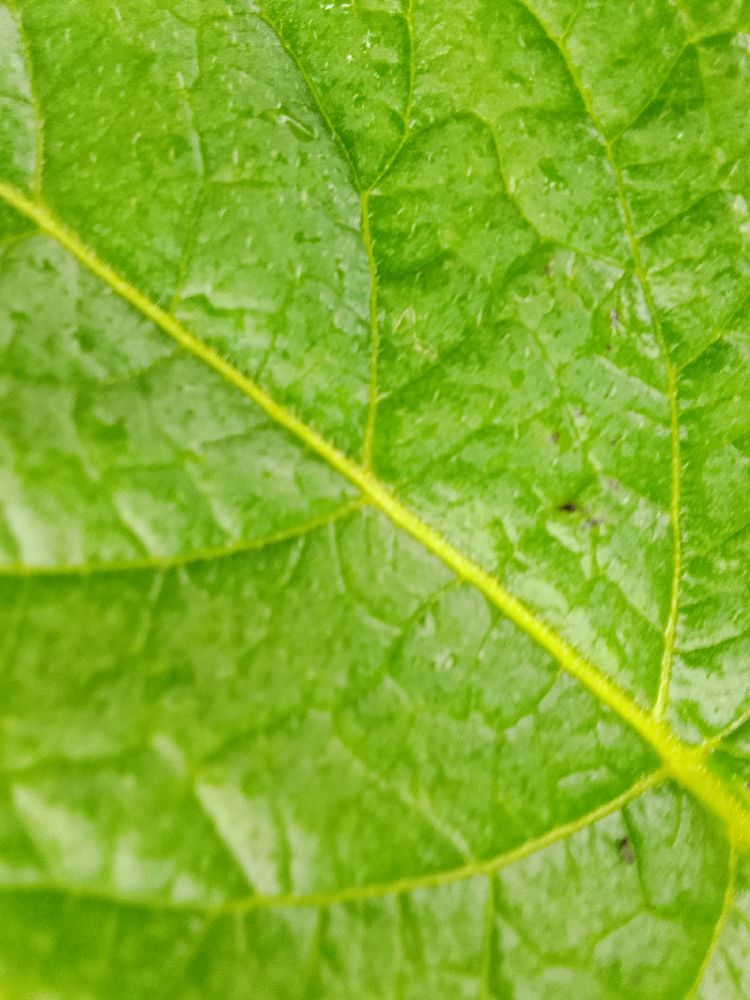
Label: Healthy